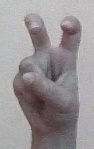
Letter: toot